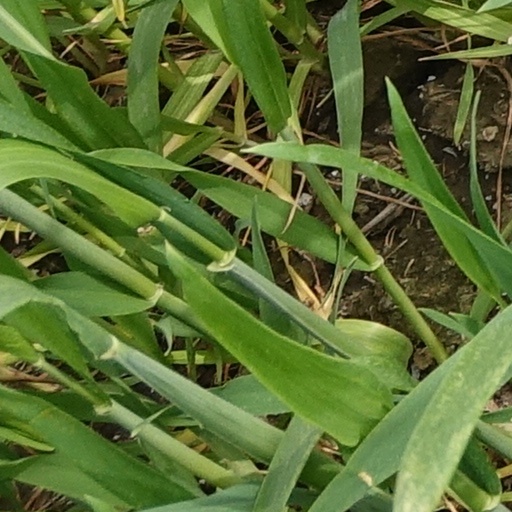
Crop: wheat